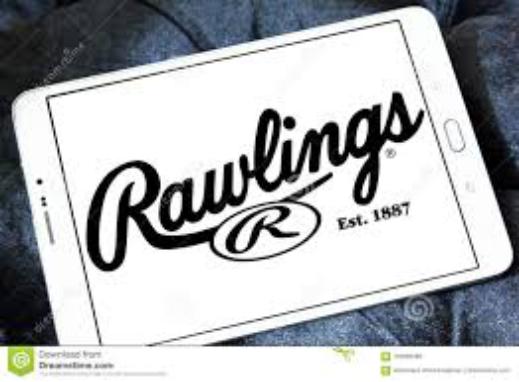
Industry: Sports